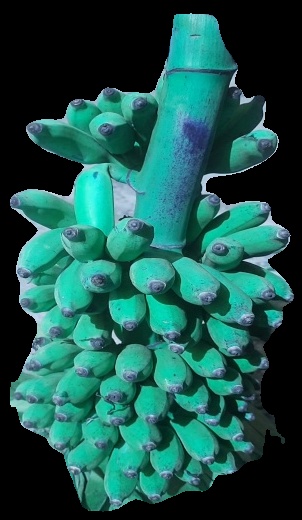
Variety: elakki-bale
Grade: grade3